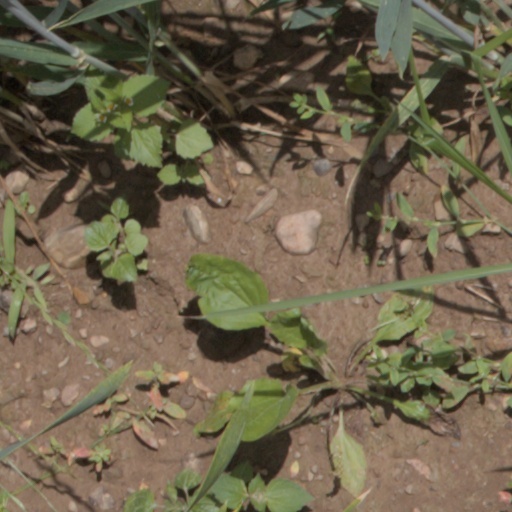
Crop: wheat